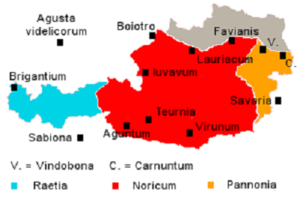
La viticulture en Autriche remonte à la plus haute Antiquité. La vigne était cultivée en Autriche avant l’occupation romaine. Sa production tourne autour de 3 millions d'hectolitres avec 83 % de vin blanc.